History of Western civilization before AD 500

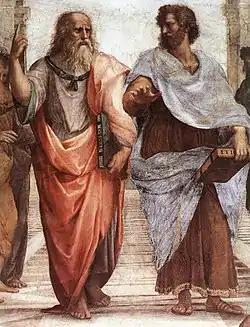
The Greek philosophers Plato and Aristotle in "The School of Athens" by Raphael.

The earliest urban civilizations of Europe belong to the Bronze Age Minoans of Crete and Mycenaean Greece, which ended around the 11th century BC as Greece entered the Greek Dark Ages. Ancient Greece was the civilization belonging to the period of Greek history lasting from the Archaic period of the 8th to 6th centuries BC to 146 BC and the Roman conquest of Greece after the Battle of Corinth. Classical Greece flourished during the 5th to 4th centuries BC. Under Athenian leadership, Greece successfully repelled the military threat of Persian invasion at the battles of Marathon and Thermopylae. The Athenian Golden Age ended with the defeat of Athens at the hands of Sparta in the Peloponnesian War in 404 BC.